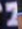
Number: 7